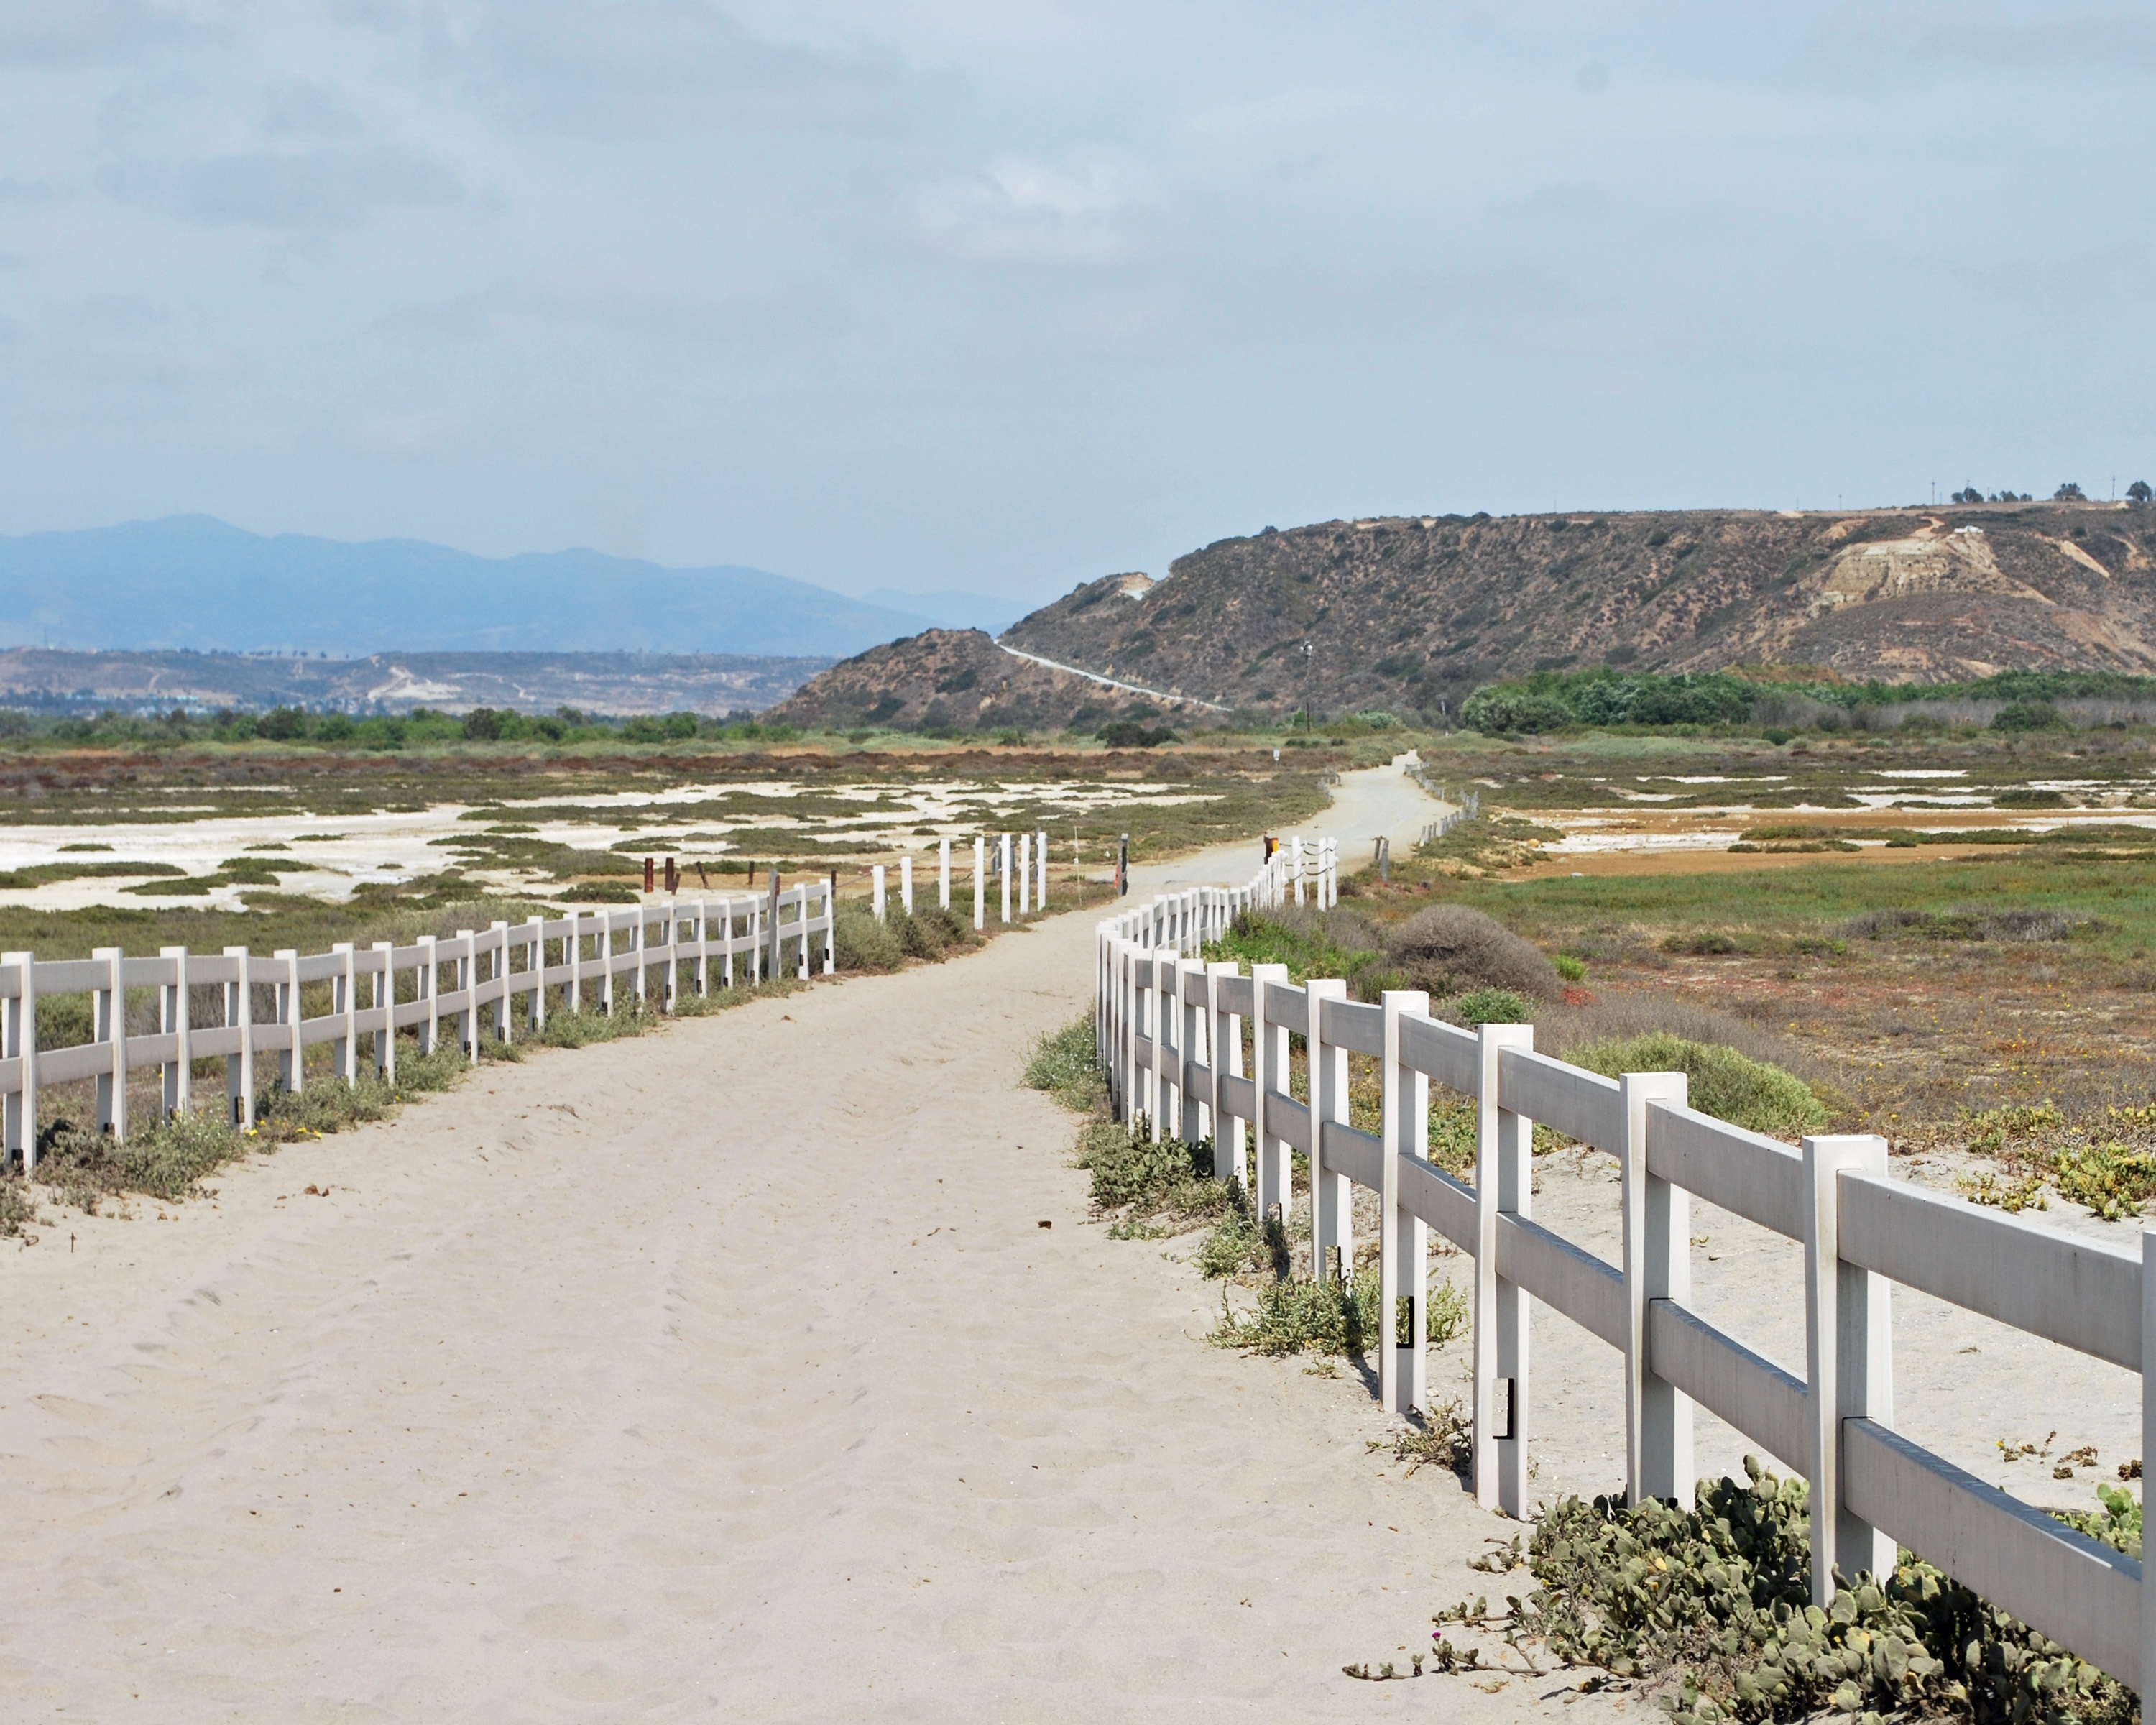
beach, sea, coast, nature, path, sand, ocean, boardwalk, shore, view, walkway, summer, vacation, seascape, reservoir, waterway, beach sand, san diego